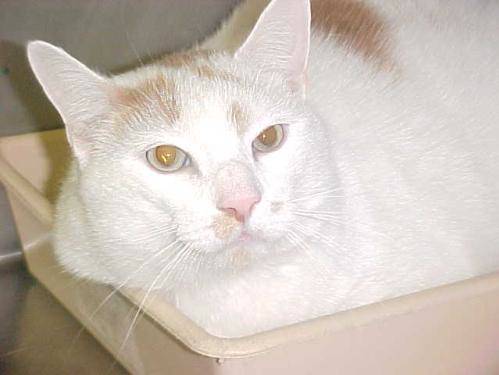
Label: cat